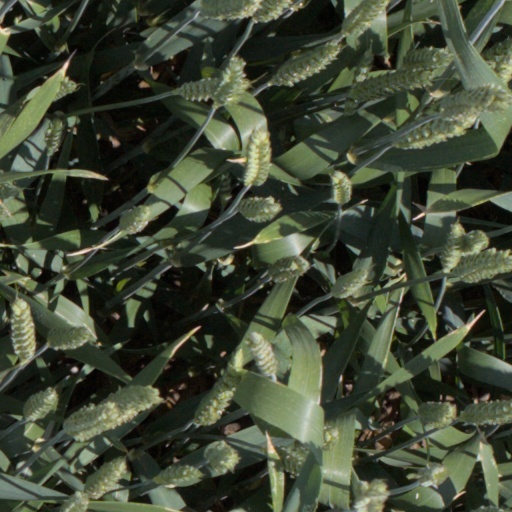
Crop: wheat